Surrey Militia

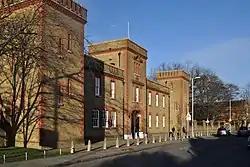
'The Keep', Kingston Barracks.

Under the 'Localisation of the Forces' scheme introduced by the Cardwell Reforms of 1872, Militia regiments were brigaded with their local regular and Volunteer battalions. The 1st and 3rd RSM were linked with the 31st (Huntingdonshire) and 70th (Surrey) Regiments of Foot in Sub-District No 47 (County of Surrey) with a shared depot at Kingston. The 2nd RSM was linked with the two battalions of the 2nd (Queen's Royal) Regiment of Foot in Sub-District No 48 (County of Surrey) at Guildford. A planned second militia regiment for the sub-district, to be numbered the 4th Surrey, was never raised. The militia now came under the War Office rather than their county lords lieutenant. Around a third of the recruits and many young officers went on to join the regular army.